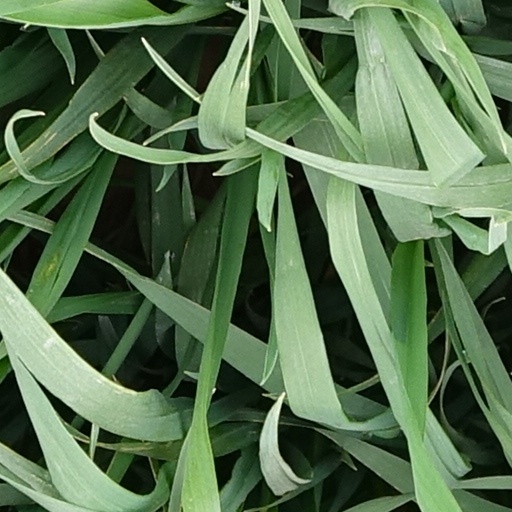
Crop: wheat